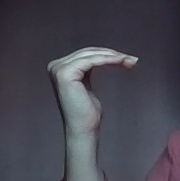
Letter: haa